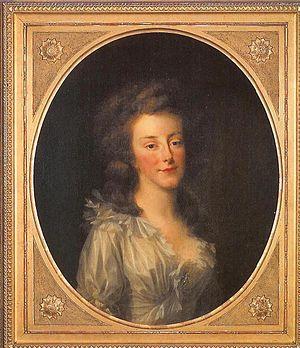
La princesse Frédérique - Louise Wilhelmine d'Orange-Nassau était une princesse héréditaire de Brunswick; mariée le 14 octobre 1790 au prince Charles-George-Auguste de Brunswick-Wolfenbüttel, fils de Charles-Guillaume-Ferdinand de Brunswick-Wolfenbüttel. Elle était connue dans sa famille comme "Loulou".